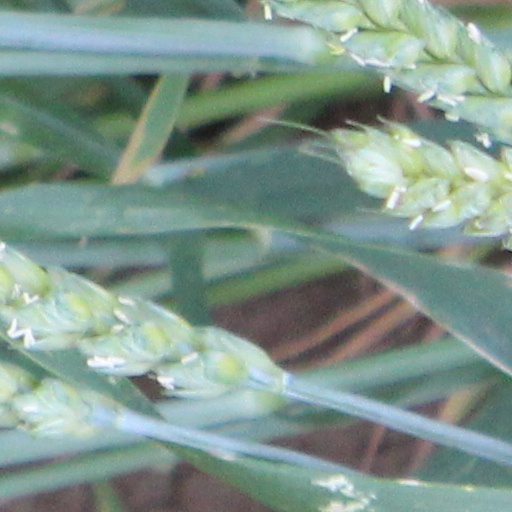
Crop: wheat